University of Pavia

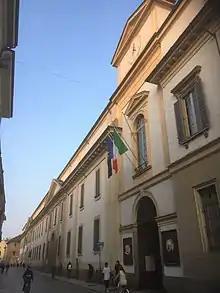

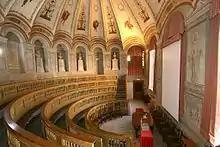

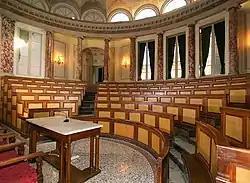

The entrance to the Old Campus, which hosts the Faculty of Political Science and Law, is located at Via Strada Nuova. The palace has 9 courtyards — Cortile dei Caduti, Cortile di Volta, Cortile delle Statue, Cortile di Atilia Secundina, Cortile del Miliario, Cortile delle Magnolie, Cortile dei Tassi, Cortile Sforzesco, Cortile Teresiano. The palace also hosts more than 40 lecture theatres, including 8 lecture theatres for Faculty of Law and 10 lecture theatres for the Faculty of Political Science. The largest lecture theatre in the university is called Aula Magna, where inauguration ceremonies for graduations, white coat ceremonies and conferment of Medaglio Teresiana are held.